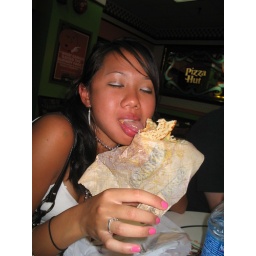
Steph is in heaven eating the chicken gordita she'd been craving all night